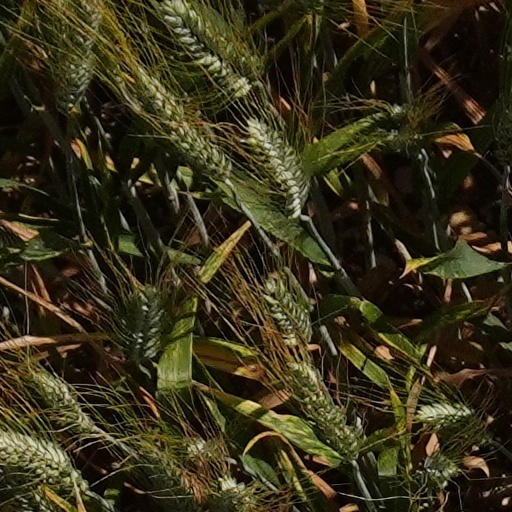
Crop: wheat